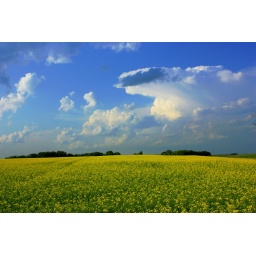
Watching a large thunderhead building over a canola field north of Norquay, SK